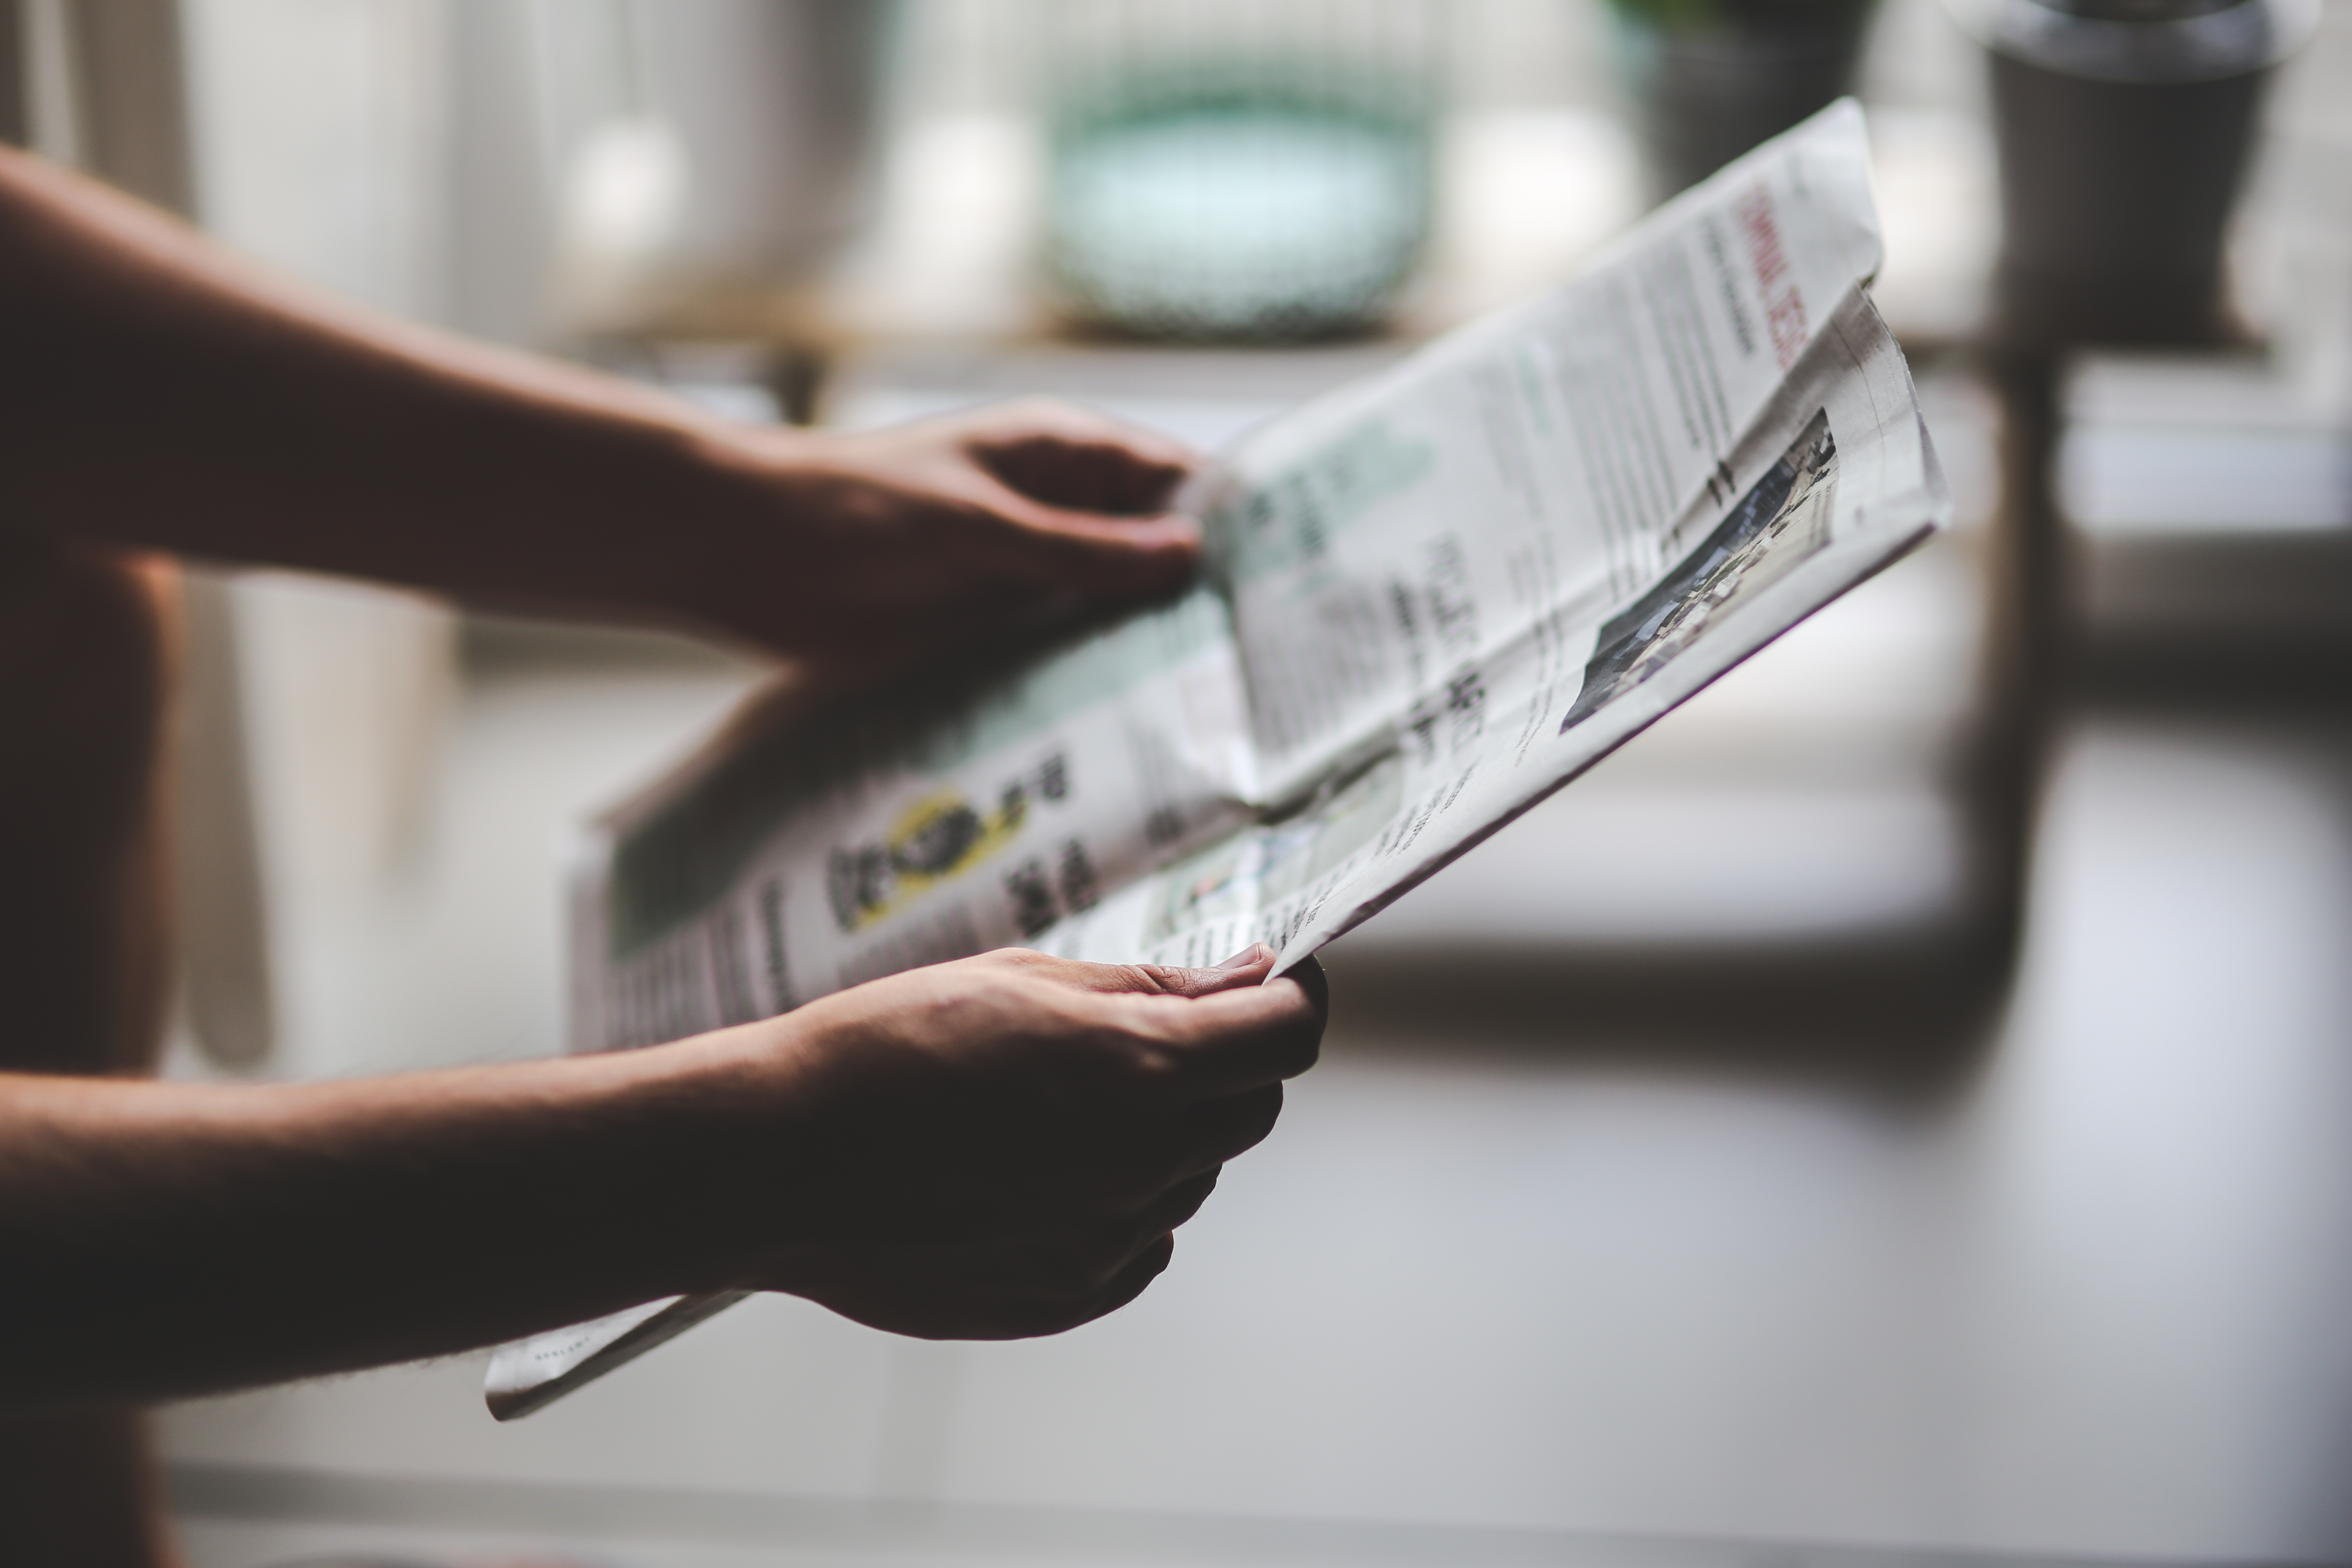
writing, hand, man, read, glass, boy, reading, male, newspaper, close up, design, hands, sense